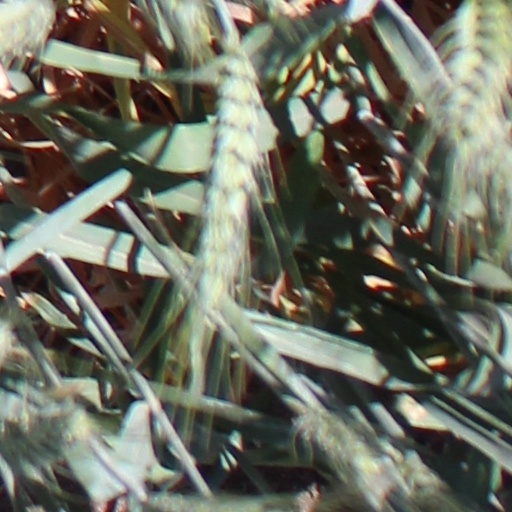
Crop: wheat